North Caucasus Military District

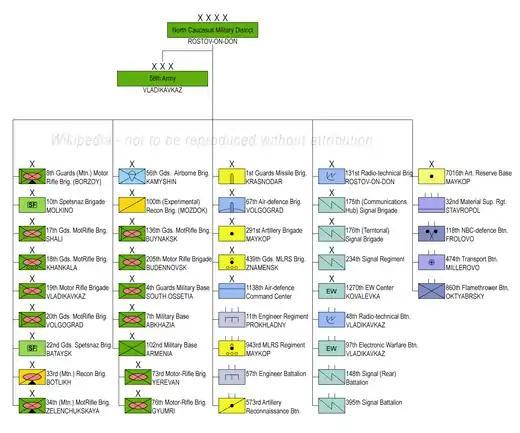
Structure, and units of the North Caucasus Military District 2010

"Order of the Red Banner" North Caucasus Military District 2010: